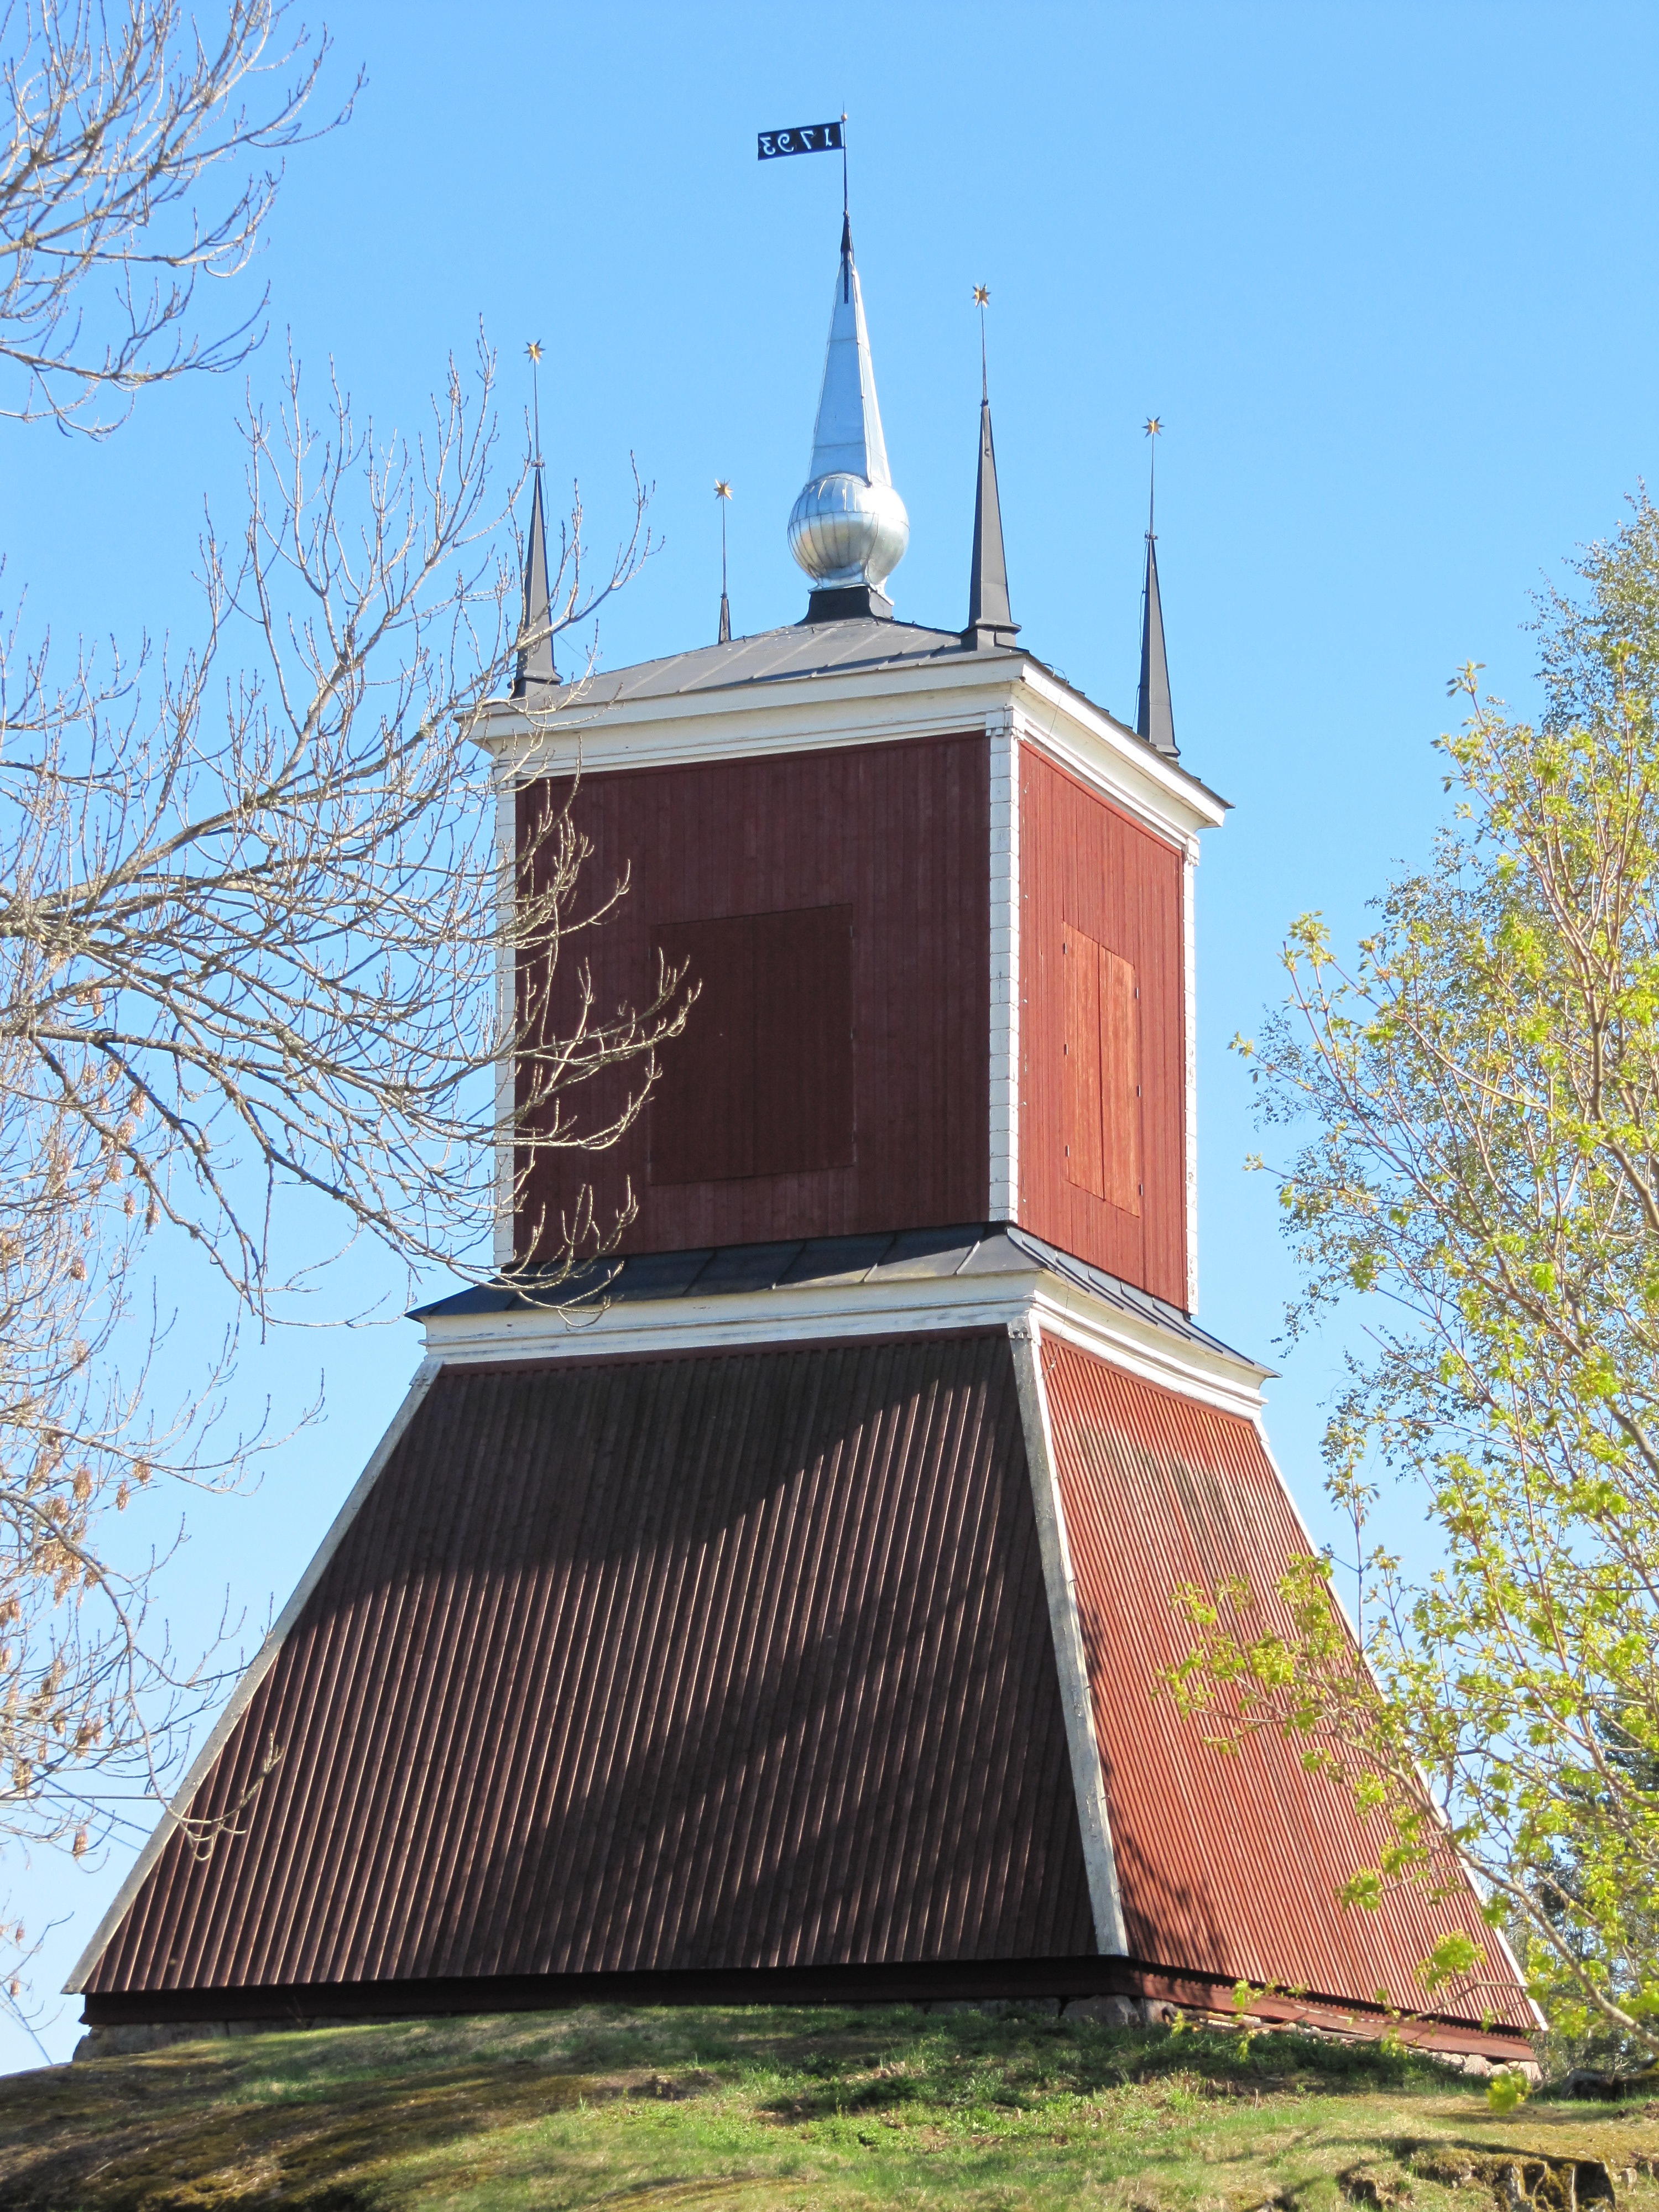
building, monument, tower, landmark, church, chapel, exterior, place of worship, bell tower, religious, memorial, graveyard, spire, steeple, sweden, wooden, almunge